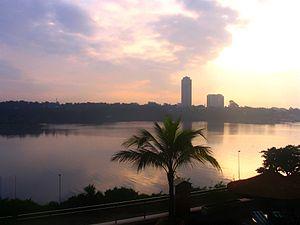
Coucher de soleil sur la lagune d'Abidjan, avec l'Hôtel Ivoire.
L'hôtel Ivoire est un gratte-ciel et un complexe hôtelier de luxe situé au bord de la lagune Ébrié à Abidjan en Côte d'Ivoire.
Abidjan est la plus grande ville de la Côte d'Ivoire. Ancienne capitale administrative et politique du pays jusqu'en 1983, date de son transfert à Yamoussoukro, elle est également la ville la plus peuplée de l'Afrique de l'Ouest francophone, et la deuxième plus grande ville et troisième plus grande agglomération au sein de la francophonie. Capitale économique ivoirienne, elle compte selon les autorités du pays, en 2014, 4 707 000 habitants soit 21 % de la population du pays, tandis qu'elle représenterait 60 % du produit intérieur brut du pays. Seule Lagos, l'ancienne capitale du Nigeria la dépasse en nombre d'habitants dans cette région. Considérée comme le carrefour culturel ouest-africain, Abidjan connaît une forte croissance caractérisée par une forte industrialisation et une urbanisation galopante. Malgré la perte de son statut officiel de capitale de la Côte d'Ivoire, elle reste de facto le siège de la plupart des institutions administratives et politiques nationales du pays, et continue de jouer le premier rôle dans la vie politique ivoirienne.